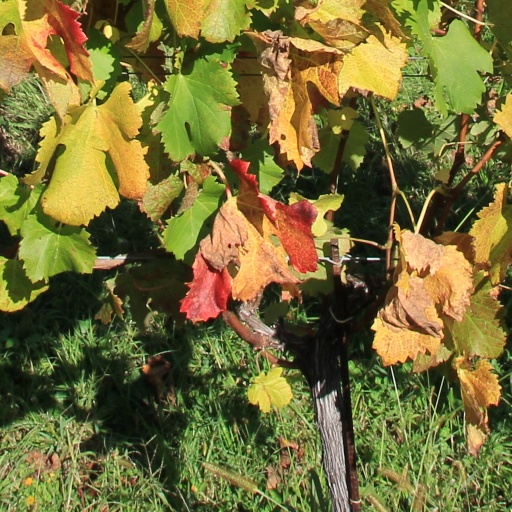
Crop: grape